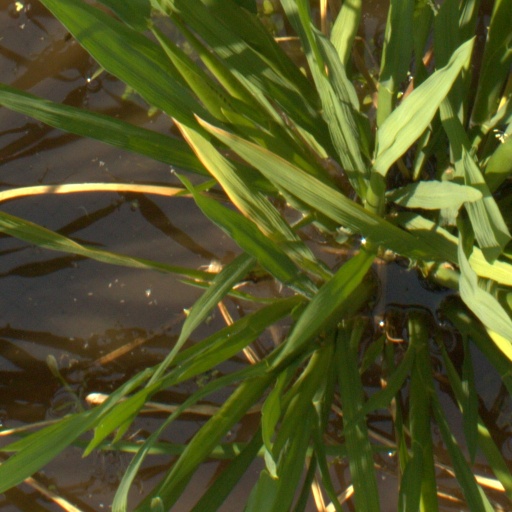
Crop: rice